Tbilisi Sioni Cathedral

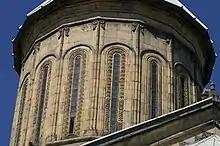
Tholobate of the church with decorations. Southeastern view

The Sioni Cathedral is a typical example of medieval Georgian church architecture of an inscribed cross-in-square design with projecting polygonal apses in the east façade. Main entrance is in the west side. The dome with the tholobate is supported by the altar wall and two freely standing pillars (a more advanced design that appeared after the 11th century). Transition from the pillars to the tholobate is via pointed arches. In addition, the pillars are connected to the northern and southern walls by helm-shaped arches (probably 16th century). The yellow tuff from which the cathedral was built comes from Bolnisi, a town southwest of Tbilisi. The façades are simple, with few decorations, although there are bas-relief carvings of a cross and a chained lion on the western side and an angel and saints on the north. All sixteen windows have carved ornamental frames. Shallow carvings indicate late decoration.